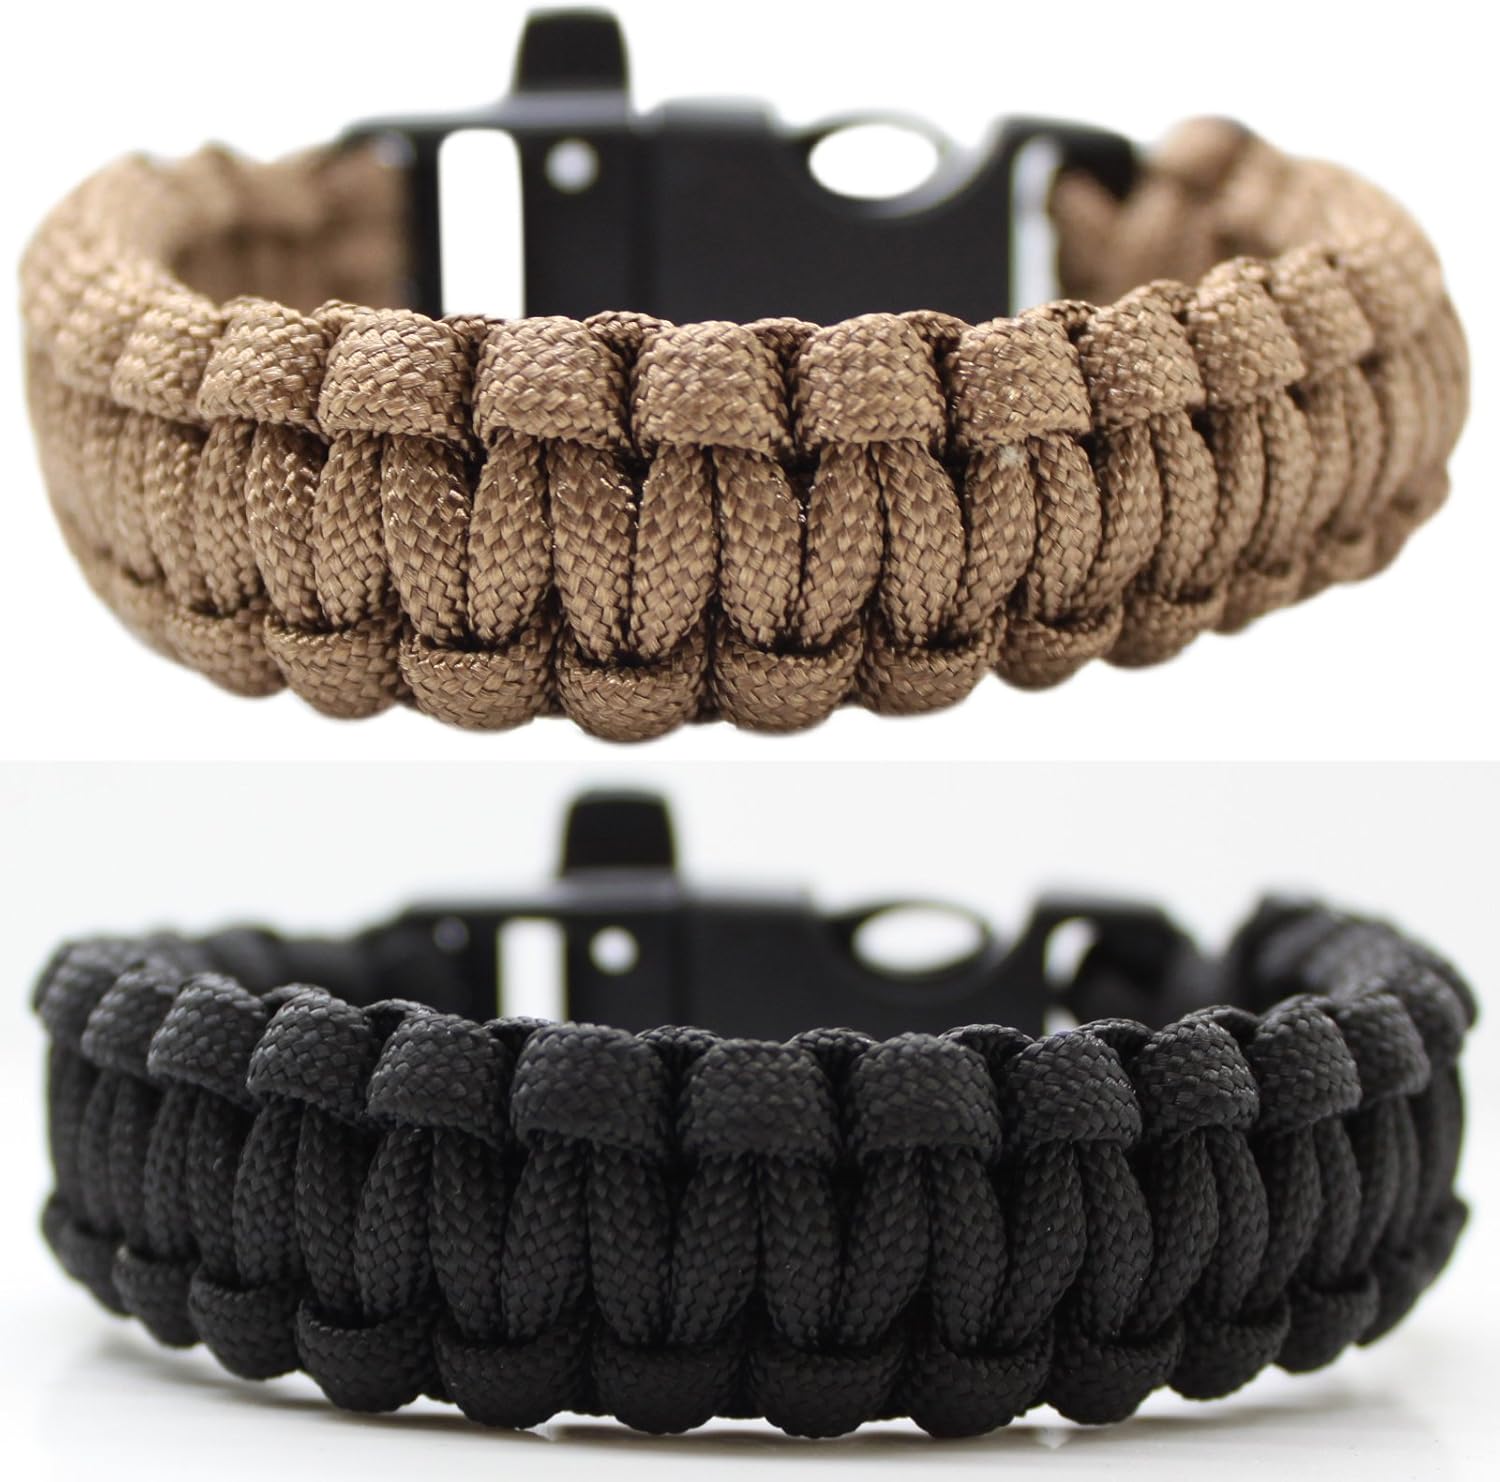
Southland Archery Supply SAS Survival Paracord Bracelet 550lbs with Whistle - 2/Pack
Category: Sports & Outdoors
This paracord survival bracelet with built-in whistle provides 10 feet of emergency parachute cord for critical tasks in an emergency situation. Unravel the paracord bracelet in an emergency and the super strong cord can be used for tourniquets, lashing, securing, splints, trapping, fishing and dozens of other survival uses. Paracord bracelets make great gifts for all outdoor enthusiasts.
Features: Bracelet Wrist size: 7-8" | Total Length: 9" x 0.75" | Unraveled size: 10 Feet of 550 Parachute Cord | Built-In Whistle on Buckle | super strong cord can be used for tourniquets, lashing, securing, splints, trapping, fishing and dozens of other survival uses.